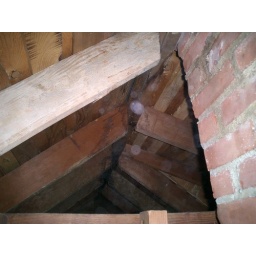
This is the insulation I added above the bedroom in a small cape house